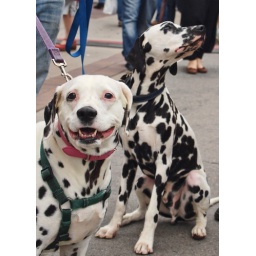
Woofstock, 2010 - I just love the dog in the foreground...a face only a mother could love (and me)  :)